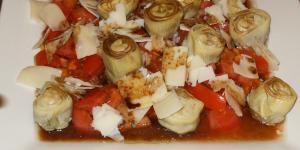
ensalada saludable con alcachofa